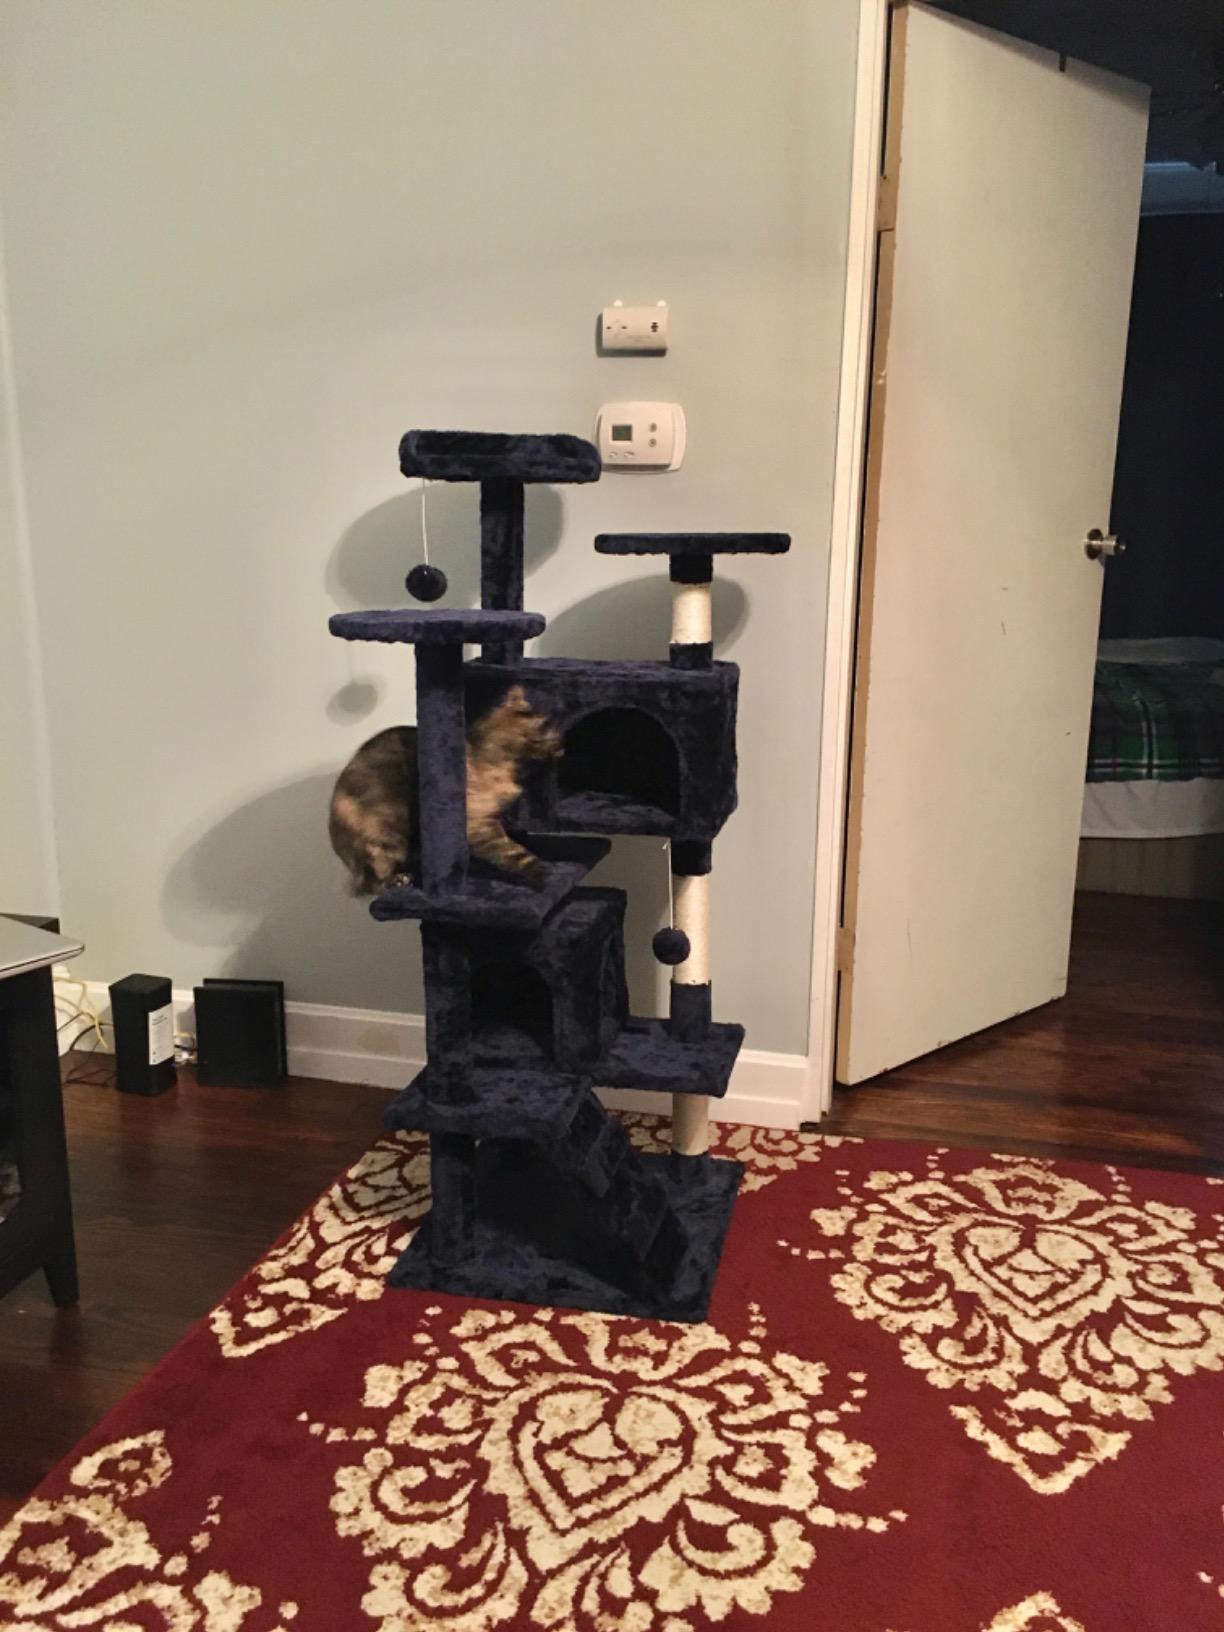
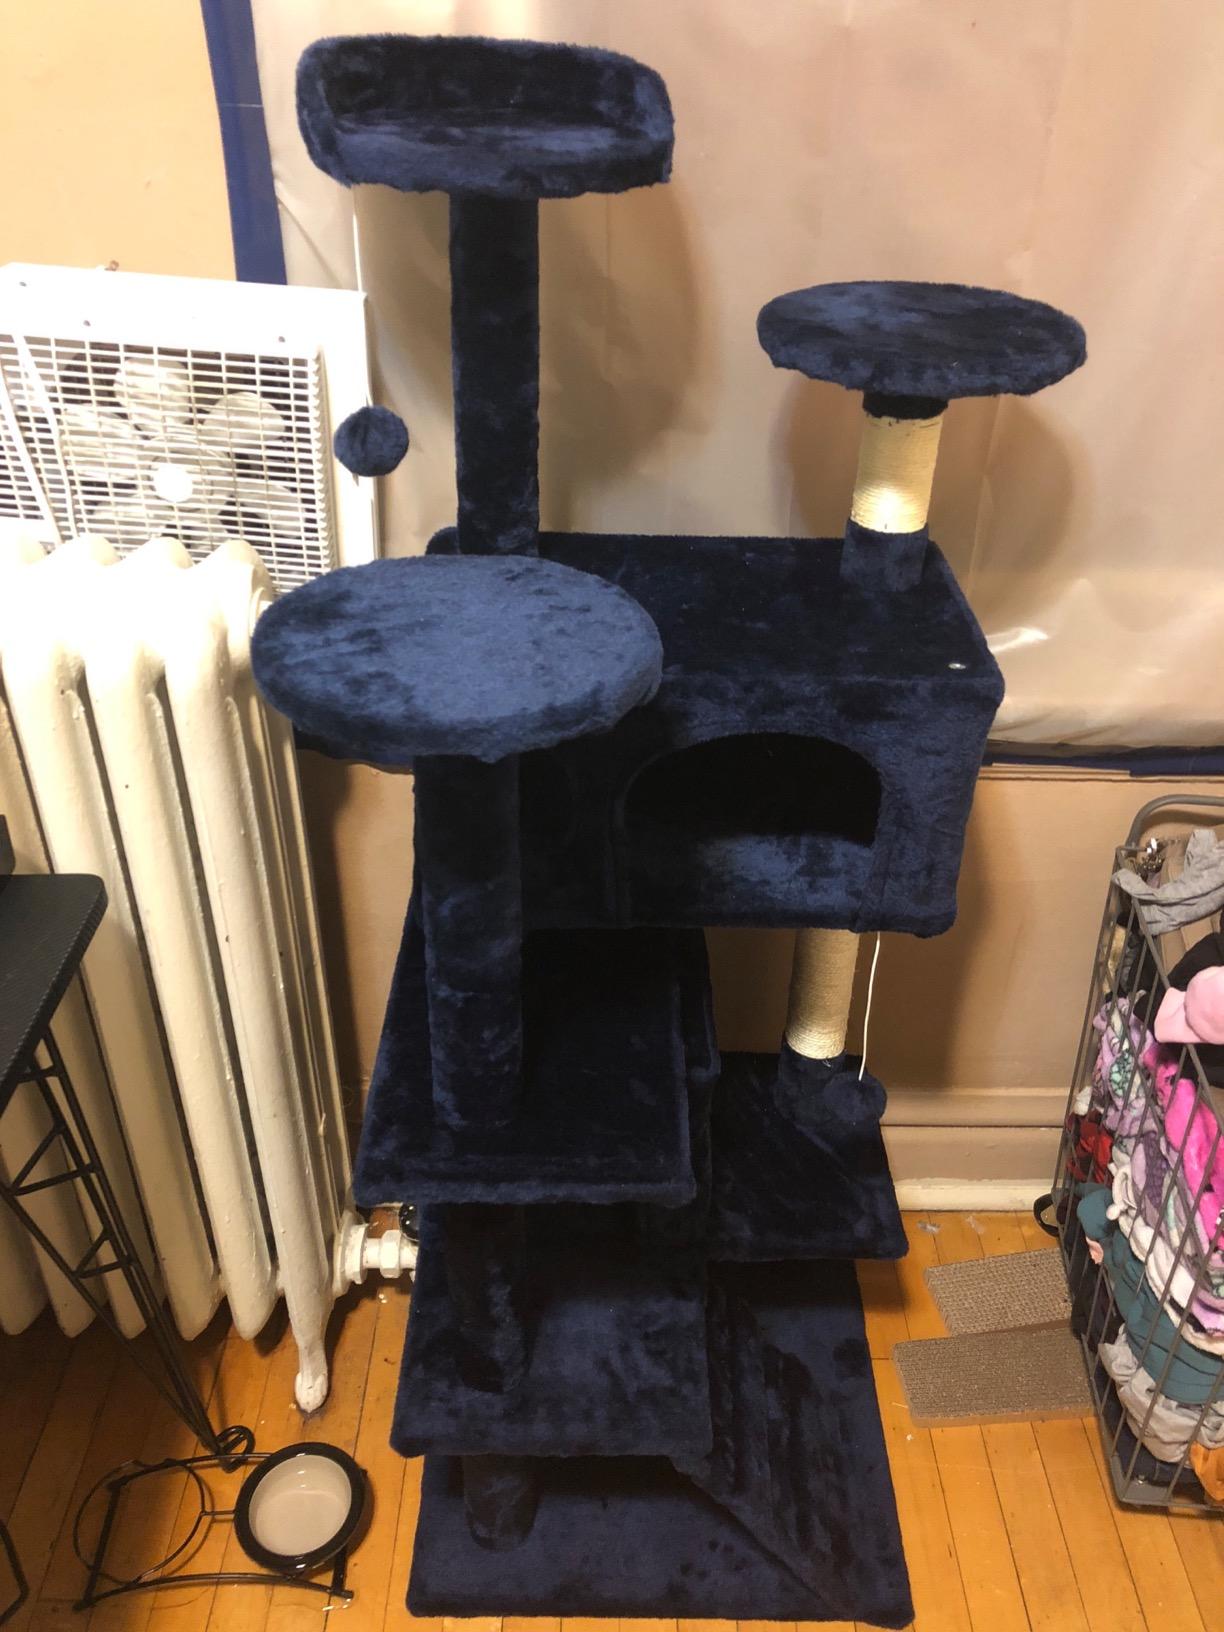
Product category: items_cat tree
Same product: yes